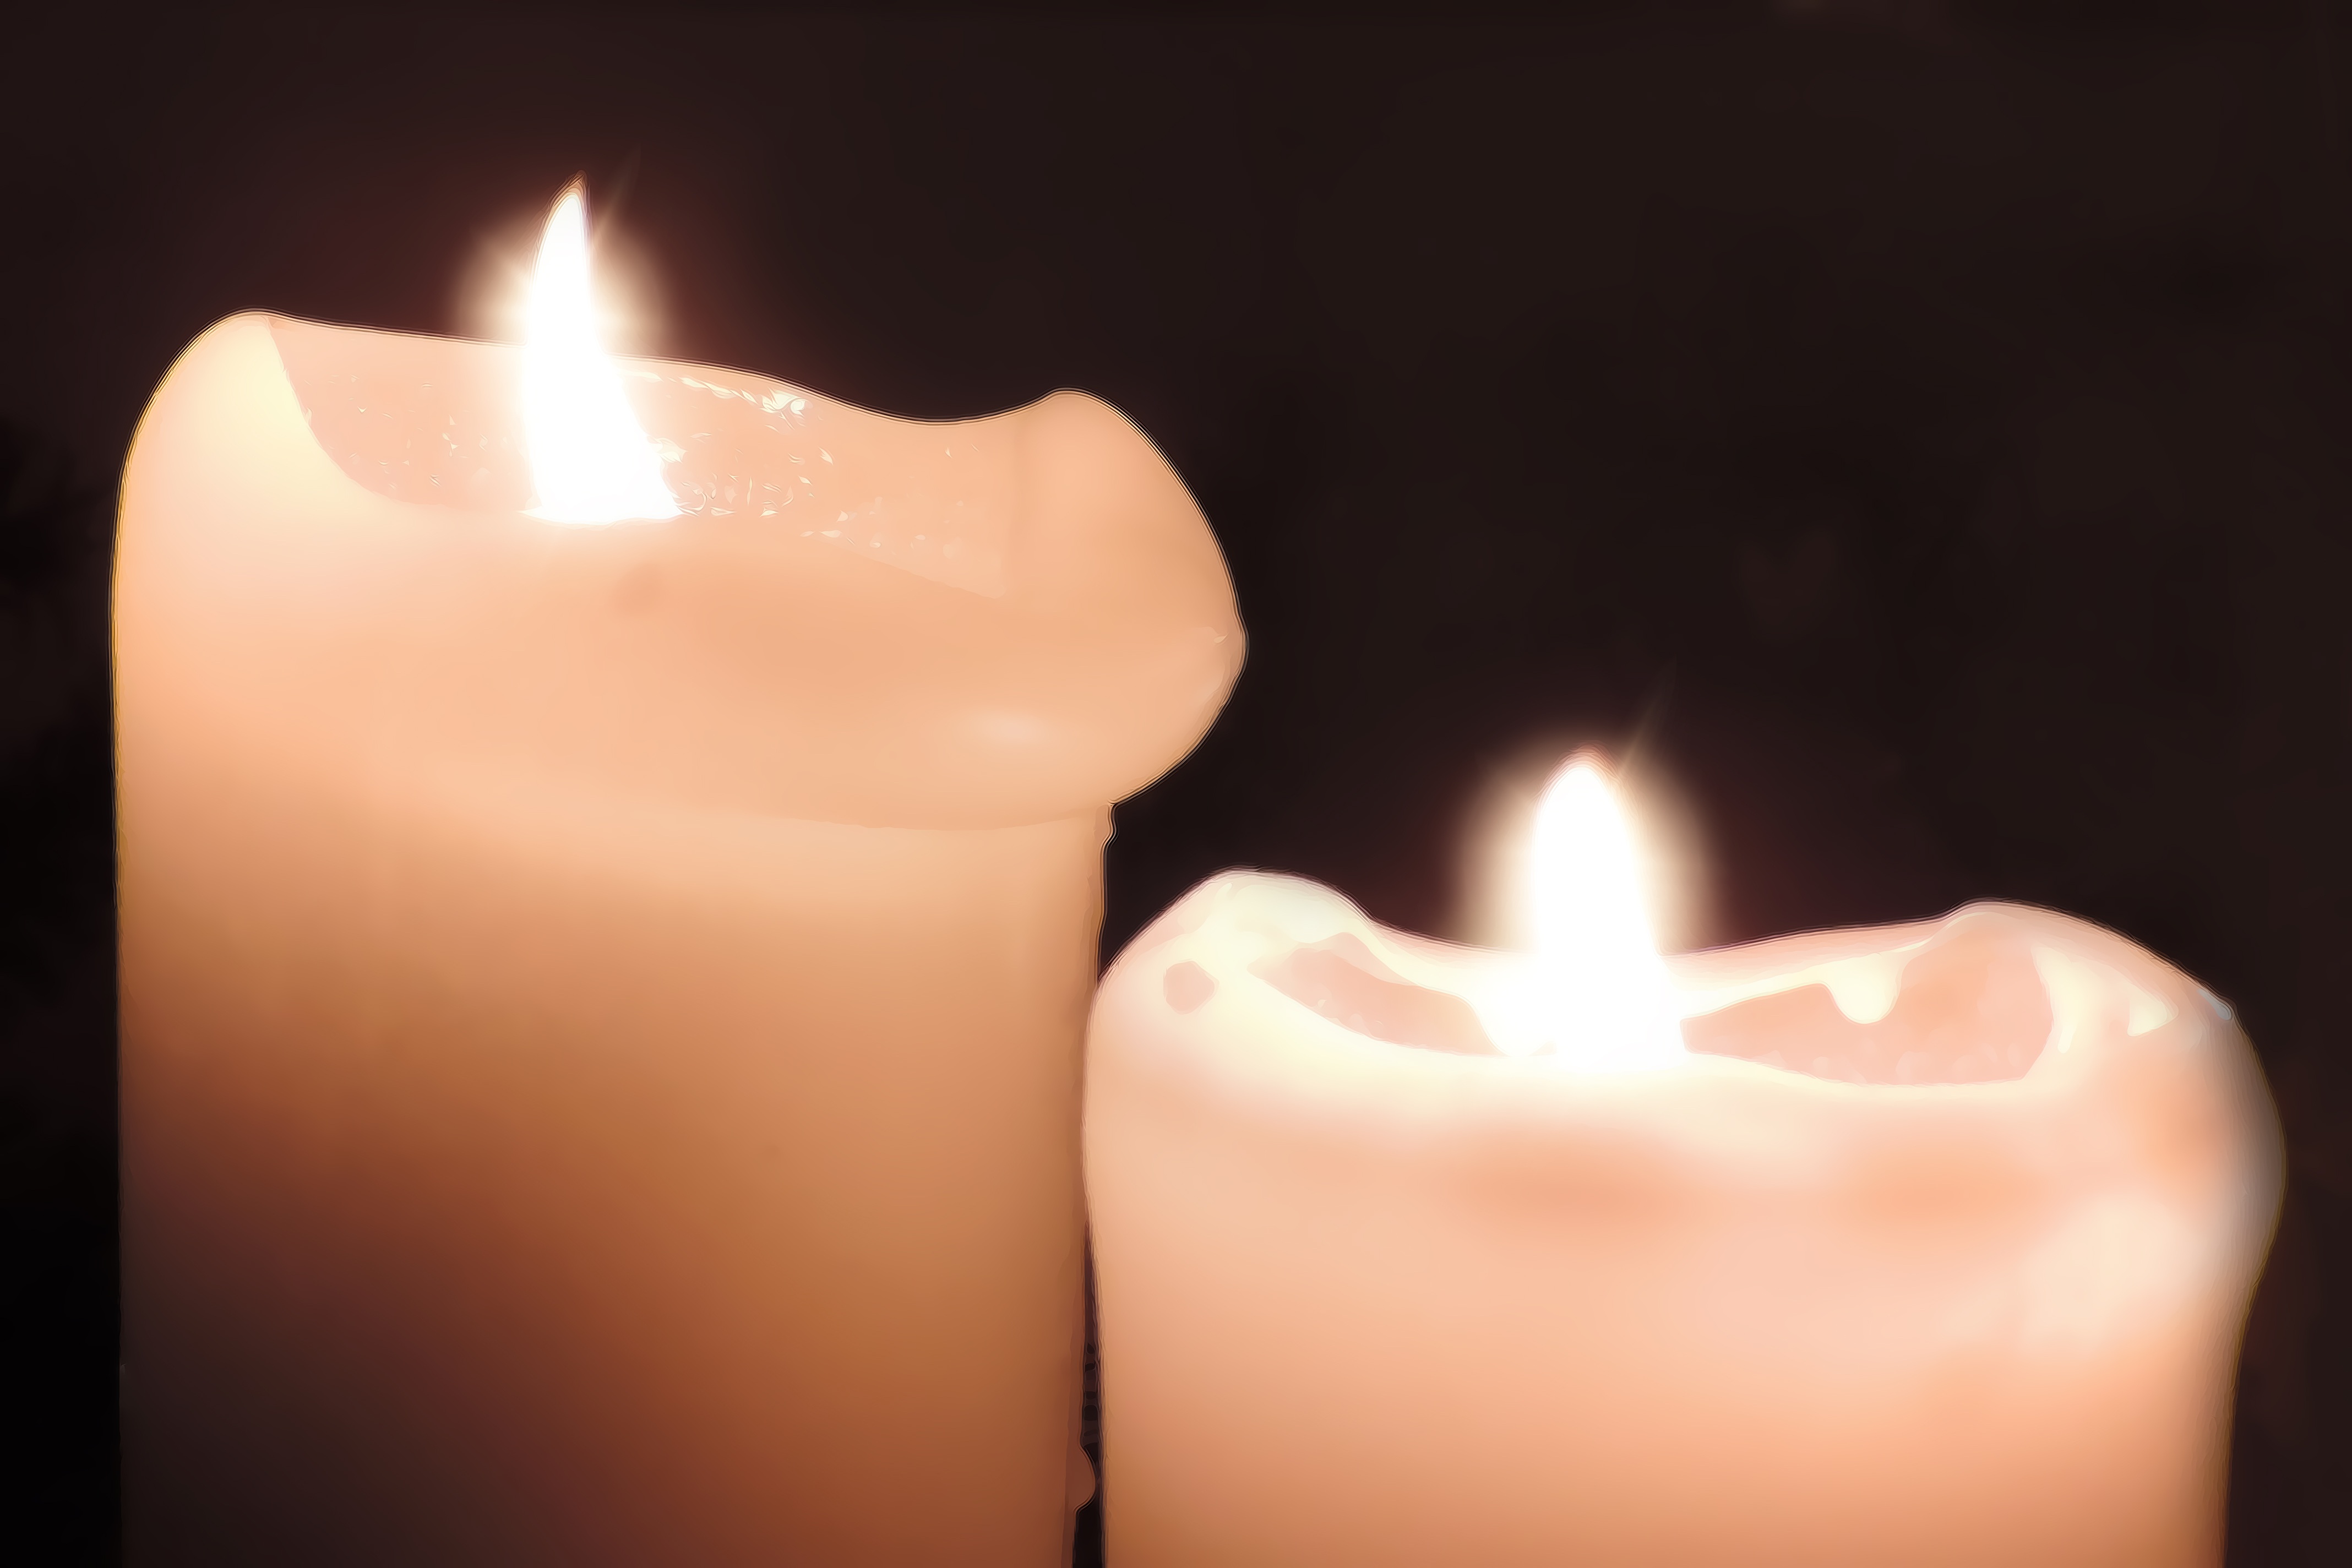
hand, winter, light, decoration, flame, darkness, candle, christmas, lighting, decor, close up, advent, christmas decoration, nose, organ, tooth, candlelight, christmas motif, shimmer, macro photography, winter time, christmas spirit, flameless candle